Benjamin Radford

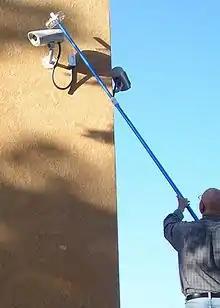
Radford conducting an experiment on a camera at the Santa Fe Courthouse

In 2007, Radford solved the mystery of the "Santa Fe Courthouse Ghost", a mysterious, glowing, white blob that was captured on videotape June 15, by a security camera at a courthouse in Santa Fe, New Mexico. While the court personnel who first saw the image could not explain it, others soon offered their own explanations, and a ghost was among the most popular. Radford conducted several days of on-site field investigations at the courthouse, and after several experiments duplicated the "ghost" effect by placing insects on the video camera that recorded the original event.